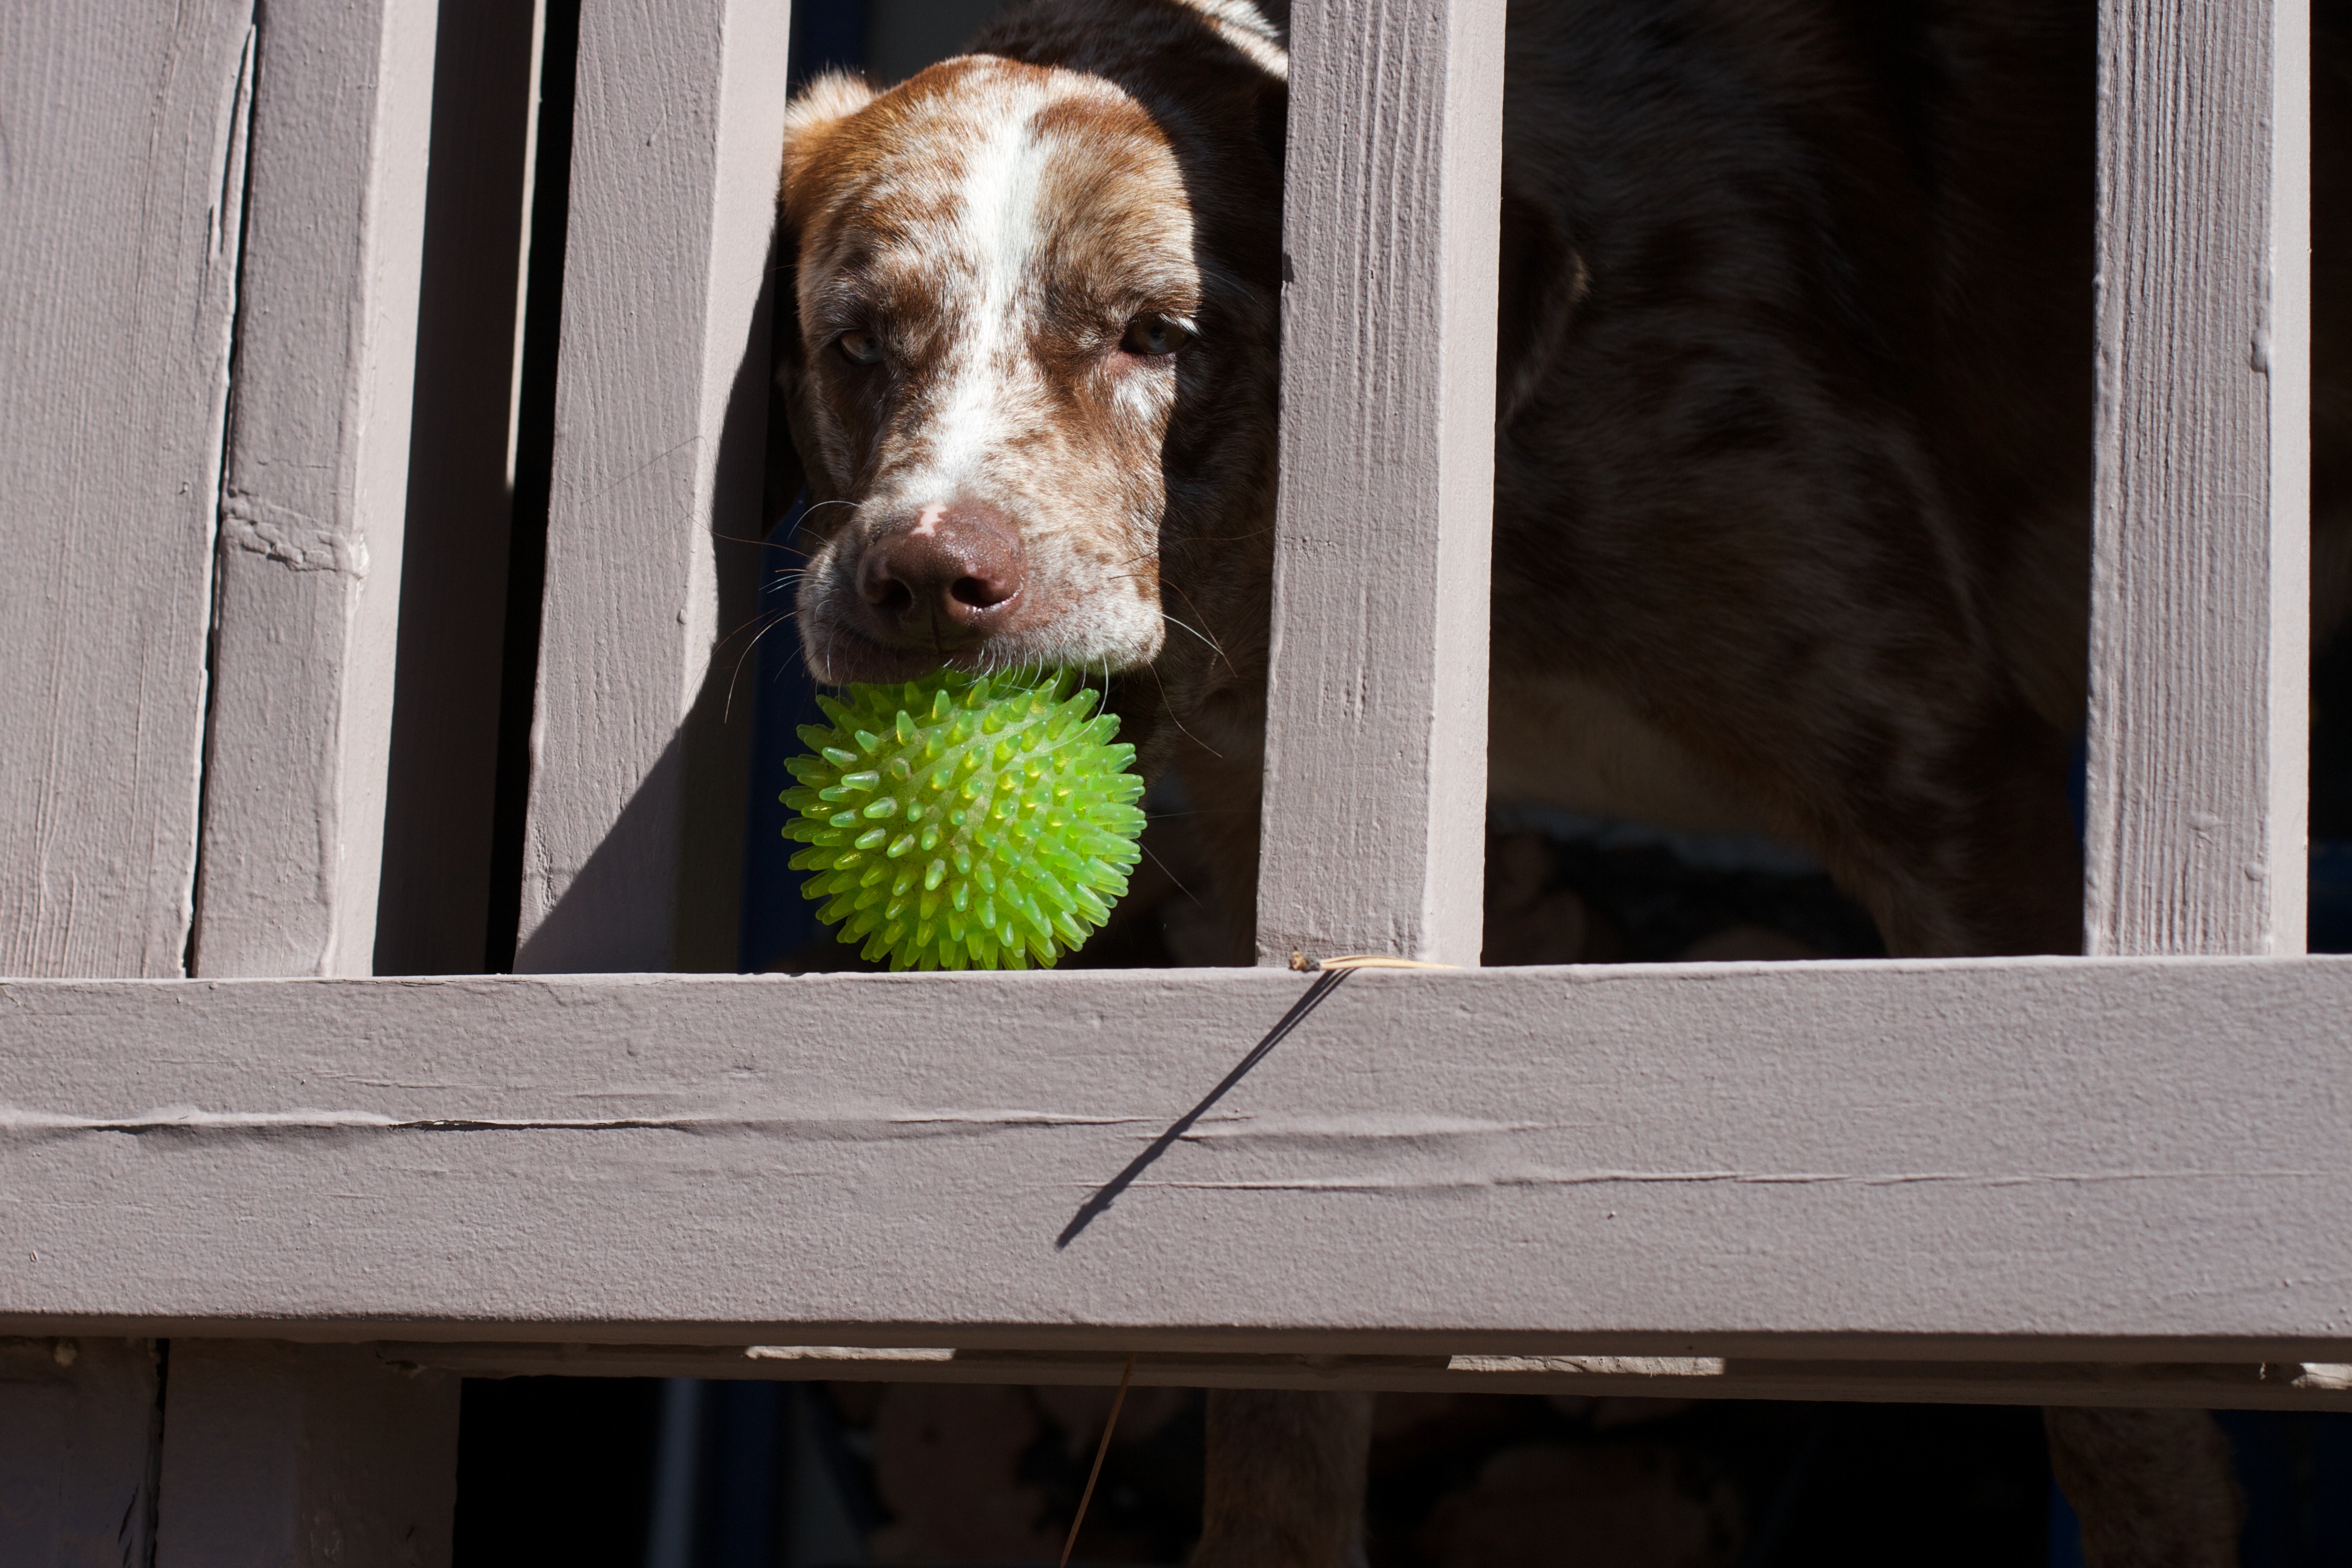
dog, mammal, vertebrate, felix, animal shelter, dog like mammal